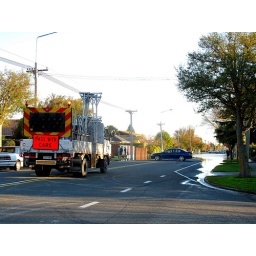
Burst water main causes flooding on the street after the magnitude 7.1 earthquake in Christchurch on Saturday 4-9-2010.